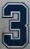
Number: 3